Riverbank, California

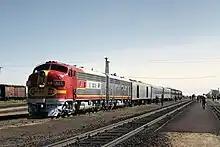
Atchison, Topeka and Santa Fe Railway locomotive in Riverbank

At the 2000 census there were 15,826 people in 4,544 households, including 3,821 families, in the city. The population density was . There were 4,698 housing units at an average density of . The racial makeup of the city was 66.85% White, 1.53% African American, 1.43% Native American, 1.31% Asian, 0.13% Pacific Islander, 24.03% from other races, and 4.72% from two or more races. Hispanic or Latino of any race were 45.91%.